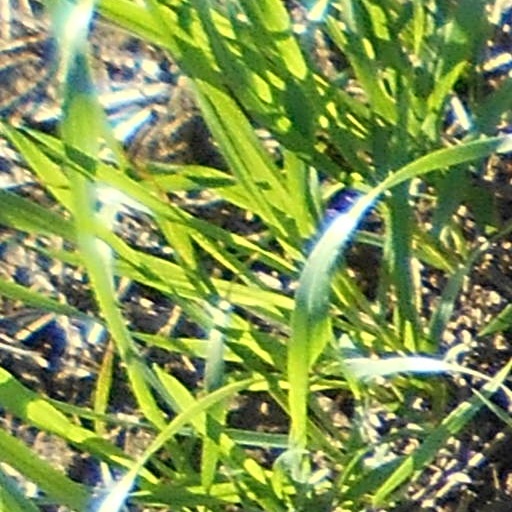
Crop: wheat